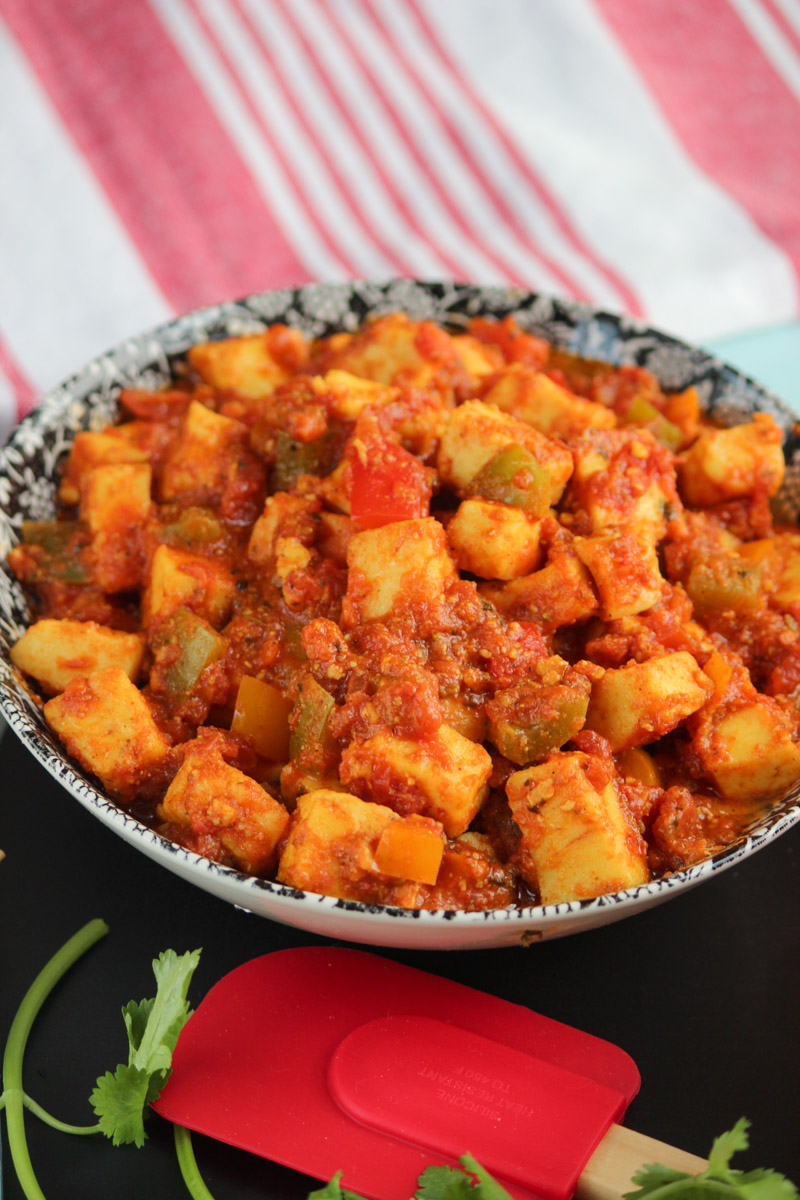
Dish: kadai_paneer